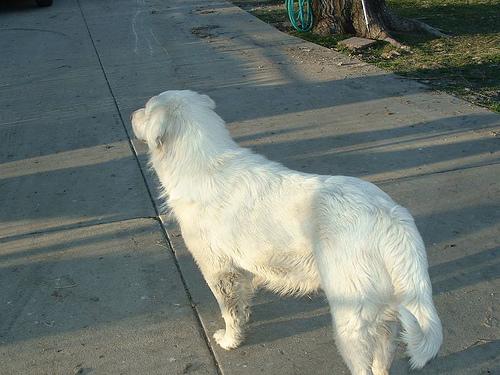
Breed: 225-n000073-Great_Pyrenees